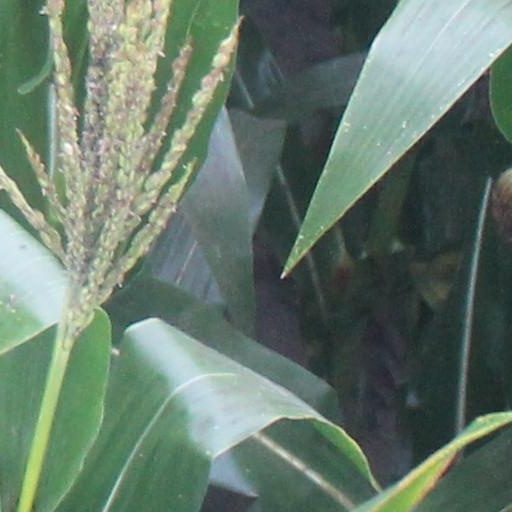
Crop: maize; corn